Kempeitai

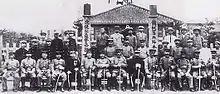
"Kempei keisatsu" gendarmes in Japanese-controlled Korea

Following the Russo-Japanese War (1904–1905), the Empire of Japan effectively controlled the Korean Peninsula, which was formally annexed into the empire as Chōsen in 1910. The Korean "Kempeitai" developed into a unique gendarmerie organization known as the "Kempei keisatsu", which operated from 1,642 police stations and recruited large numbers of Korean nationals. The "Kempeitai" was instrumental in suppressing Korean opinion and political participation, and played a major role in recruiting comfort women and in conscripting guards for prisoner of war camps. It carried out the empire's policies of suppressing Korean national identity, language, customs, and culture; it also promoted Japanese organizations and spread pro-Japan propaganda through Korea's daily newspapers.